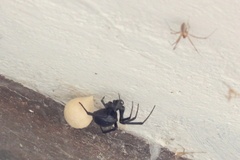
Species: Lactrodectus_hesperus